Birmingham

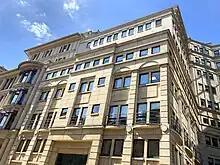
Colmore Row, at the heart of Birmingham's Business District, is traditionally the most prestigious business address in the city.

There are 571 parks within Birmingham – more than any other European city – totalling over of public open space. The city has over six million trees, and of urban brooks and streams. Sutton Park, which covers in the north of the city, is the largest urban park in Europe and a national nature reserve. Birmingham Botanical Gardens, located close to the city centre, retains the regency landscape of its original design by J. C. Loudon in 1829, while the Winterbourne Botanic Garden in Edgbaston reflects the more informal Arts and Crafts tastes of its Edwardian origins.